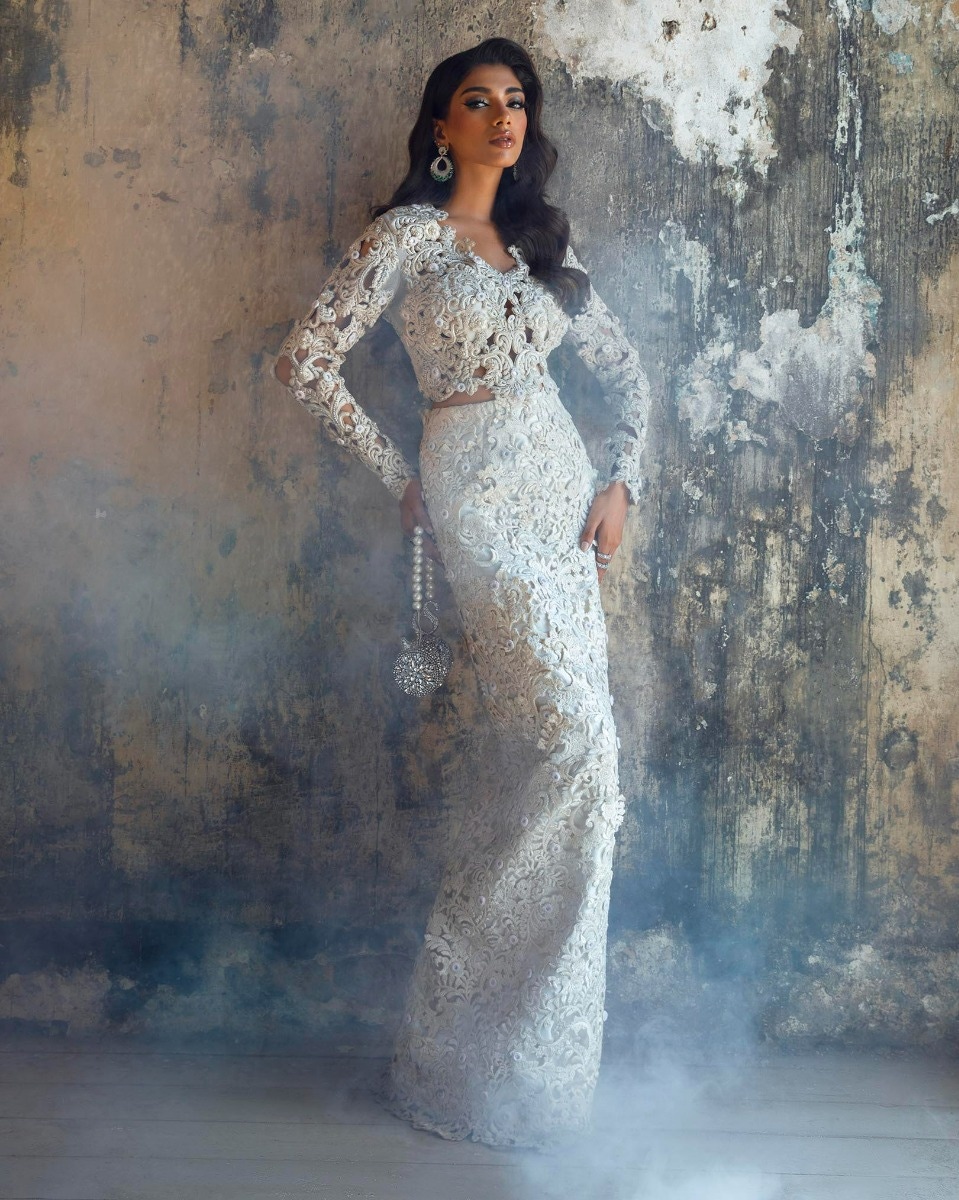
ivory long sleeve lace gown